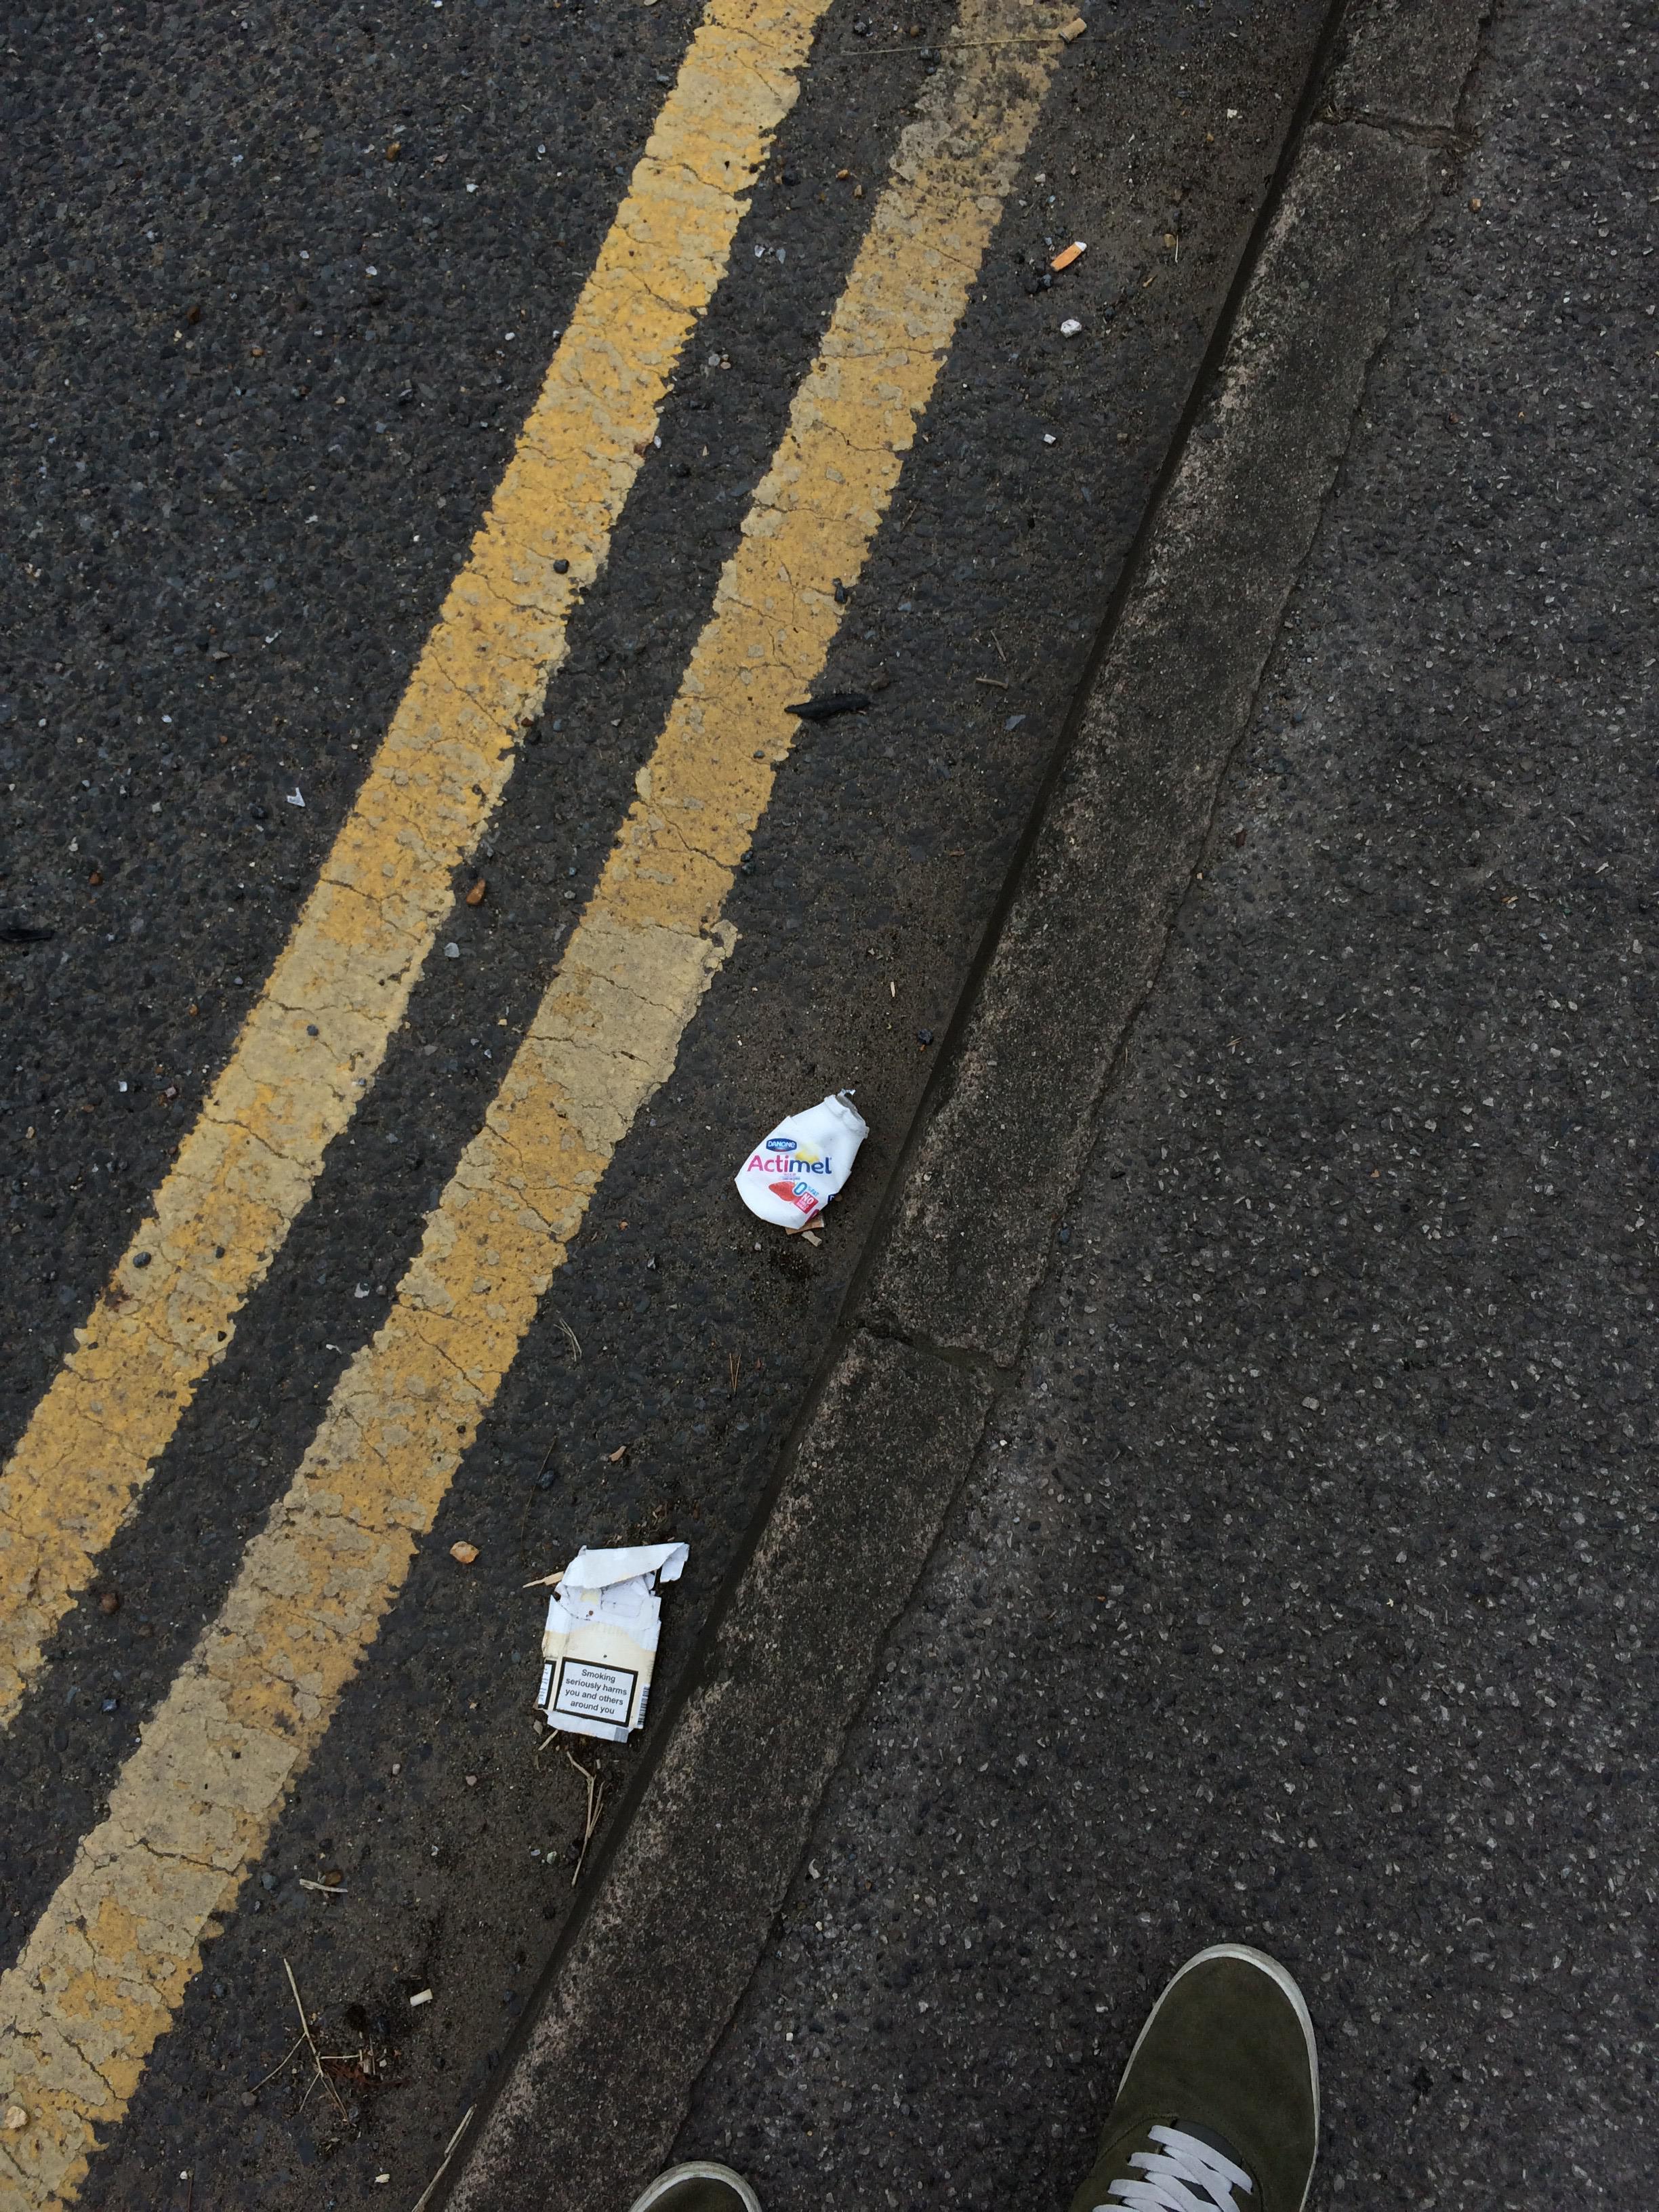
Object: Other carton (Carton)

Object: Other plastic bottle (Bottle)

Object: Shoe (Shoe)

Object: Cigarette (Cigarette)

Object: Cigarette (Cigarette)